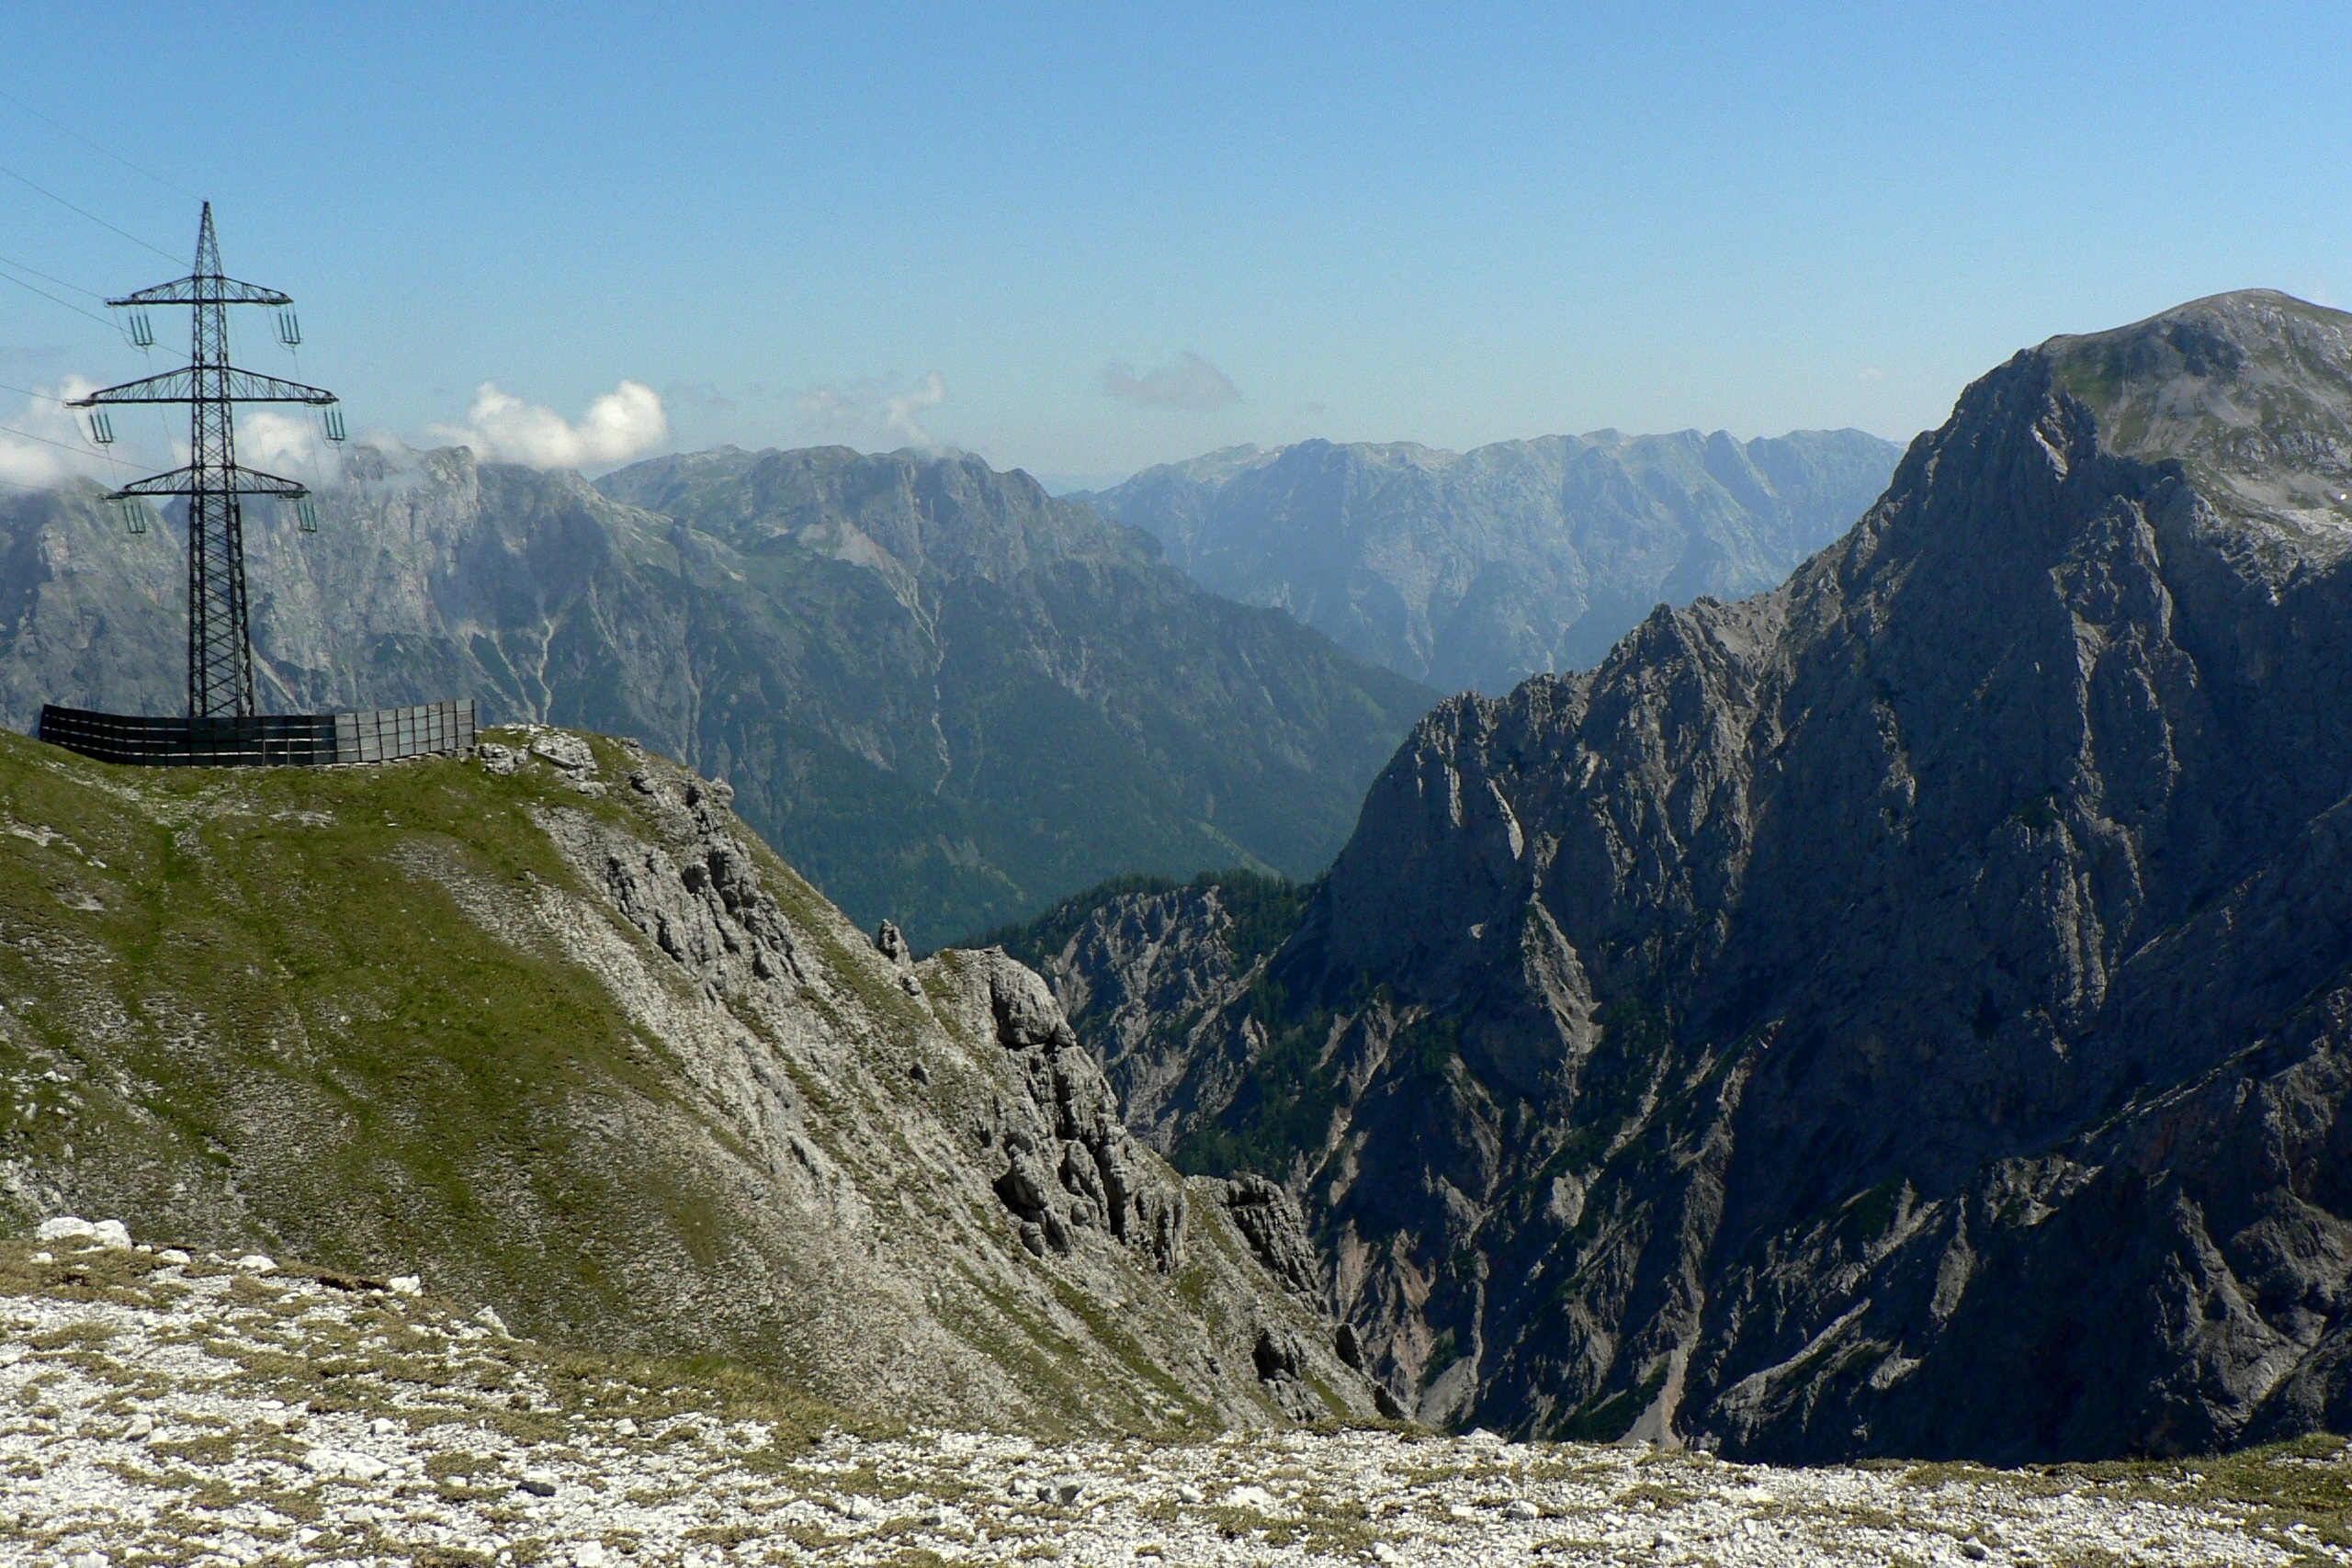
wilderness, walking, mountain, snow, adventure, valley, mountain range, electricity, ridge, summit, austria, mountains, alps, backpacking, plateau, fell, landform, mountain pass, steinernes meer, geographical feature, mountainous landforms